Square Roots: The Story of SpongeBob SquarePants

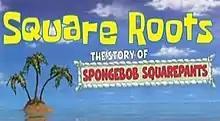

Square Roots: The Story of SpongeBob SquarePants is a 2009 American documentary film directed and co-written by Patrick Creadon. The special was released on VH1 on July 14, 2009, and July 23, 2009, on Nick at Nite. It was also included on "SpongeBob SquarePants: The First 100 Episodes" DVD released in North America on September 22, 2009. The documentary chronicles the popular culture success of the animated television series "SpongeBob SquarePants". It features commentaries from series creator Stephen Hillenburg and celebrity fans.